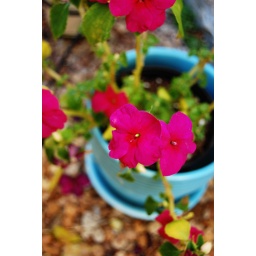
My grandma keeps a slew of colorful plant life in her garden. I'm not sure what these are called.